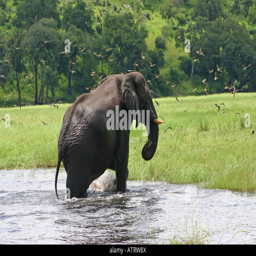
bull elephant walking out of the water